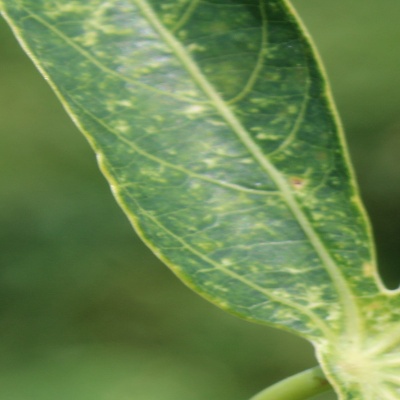
Crop: Cassava
Condition: green mite